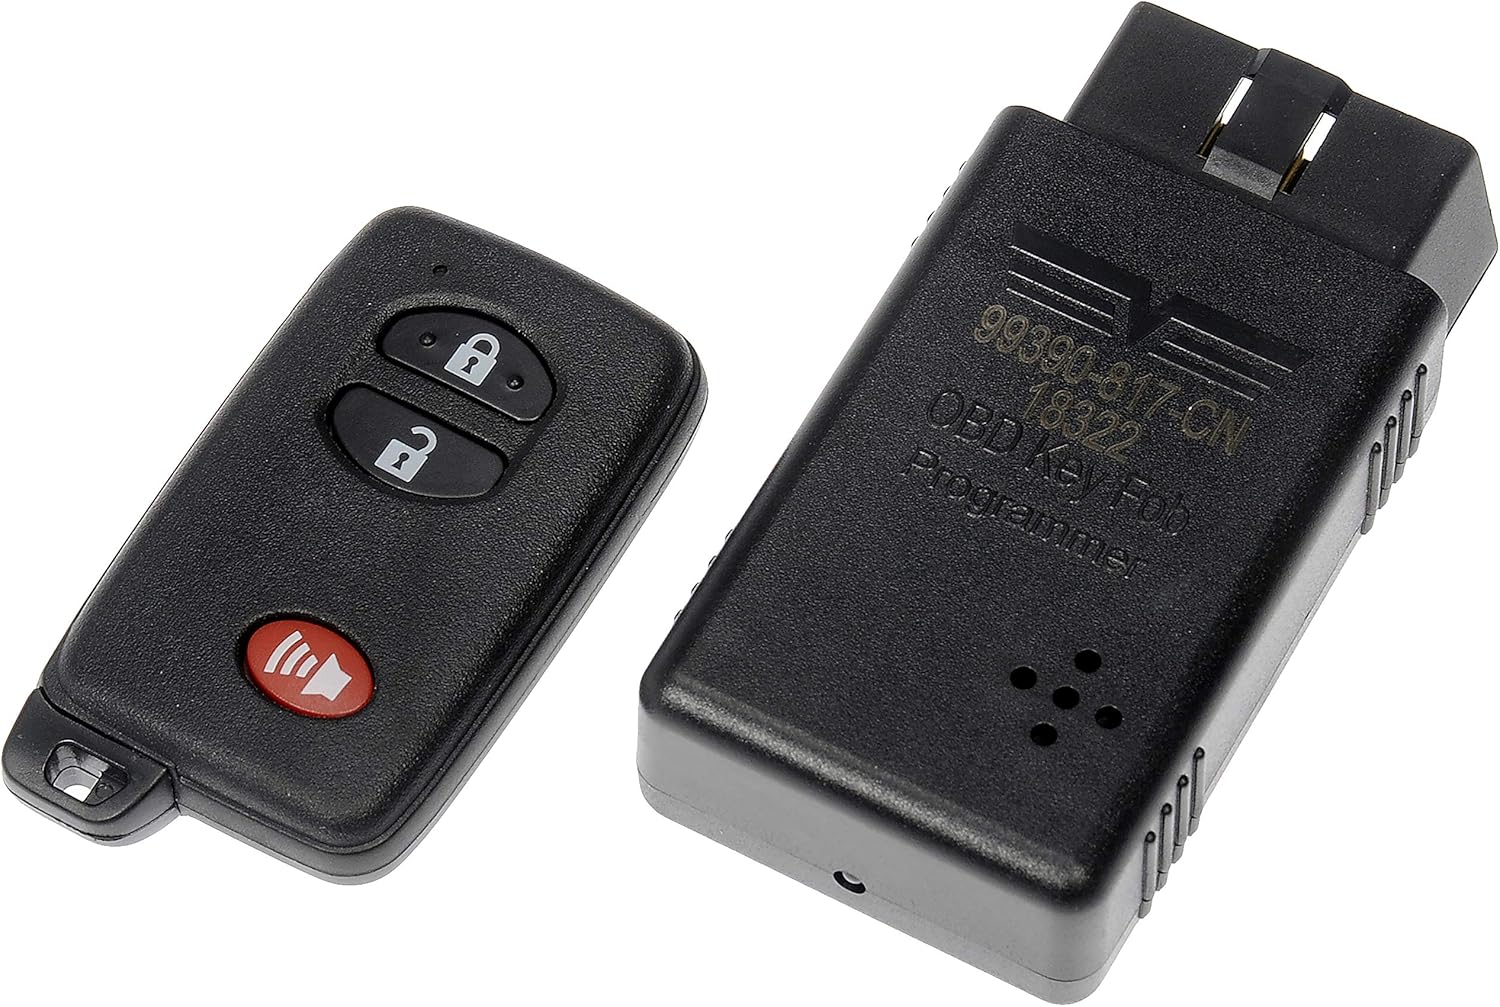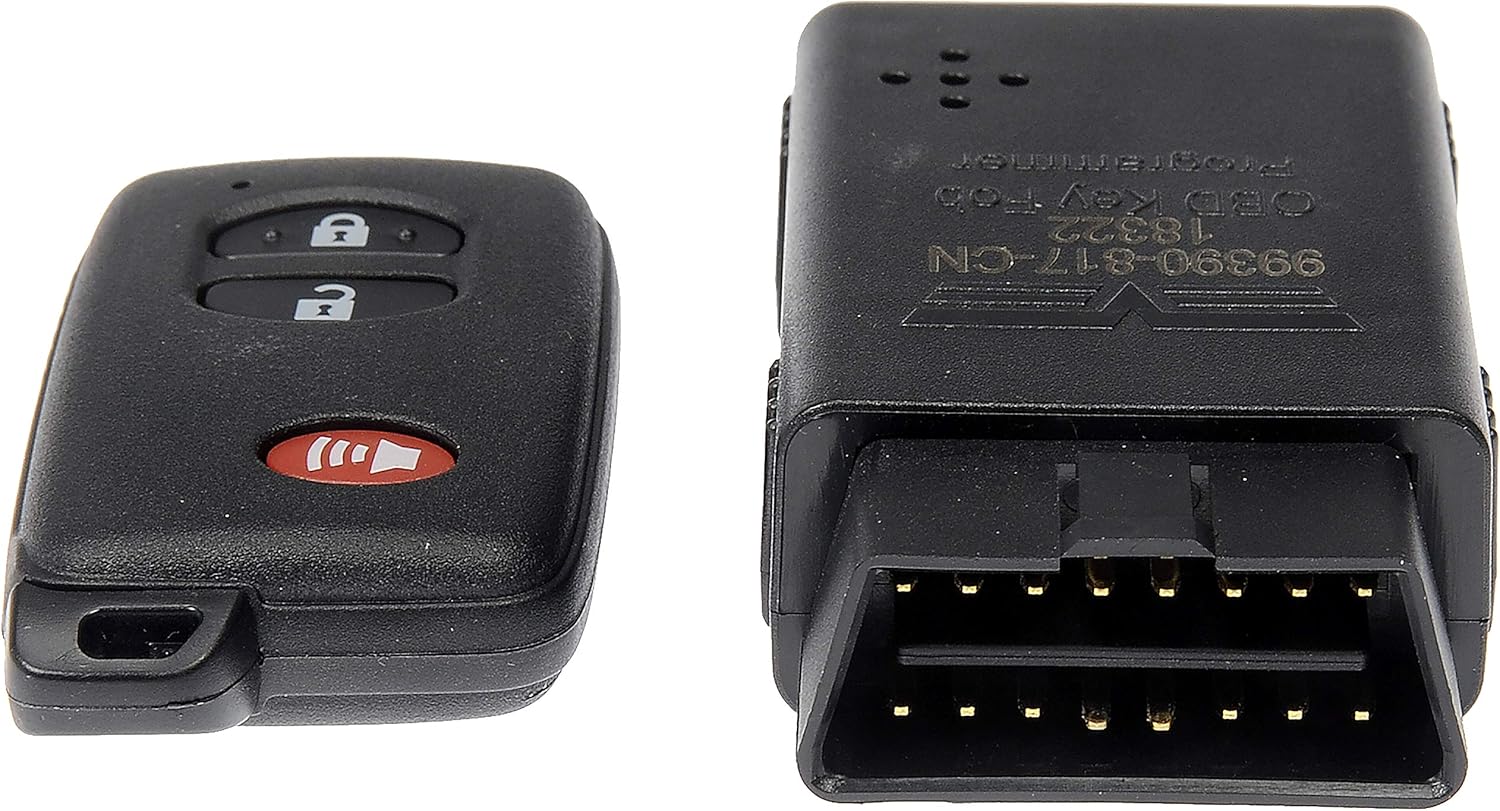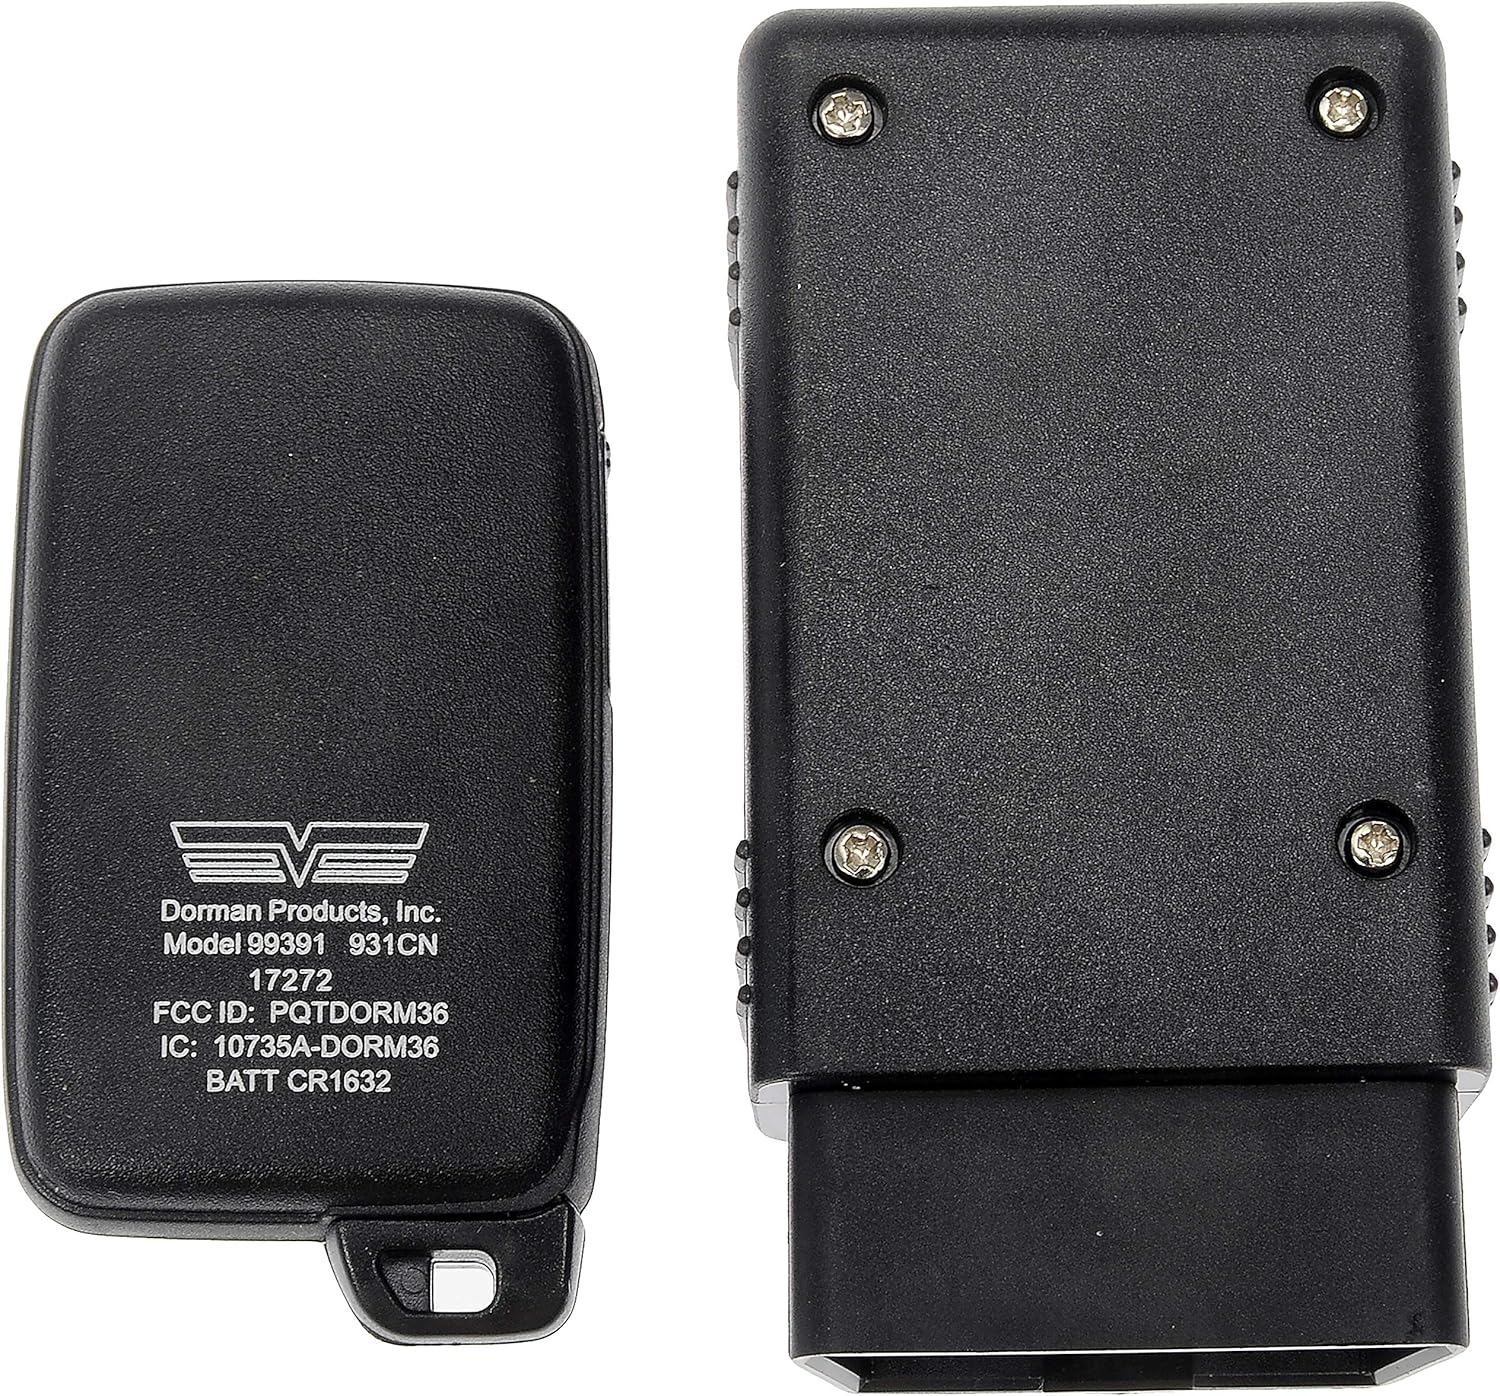
Dorman 99391 Keyless Entry Remote 3 Button Compatible with Select Toyota Models (OE FIX)
Category: Automotive
Need a new keyless remote? This fob is designed to look and function exactly like your original, and you don't need to pay for expensive programming at the car dealership. This Dorman OE FIX replacement includes a patented, DIY-friendly programming tool for simple replacement. Just plug it into the OBD II port in your dashboard, follow the included instructions, and you're good to go. Setup takes minutes, and you can rely on your new remote for years. This part is compatible with the following vehicles. Before purchasing, enter your vehicle trim in the garage tool to confirm fitment. [Toyota Avalon: 2007, 2008] - [Toyota Camry: 2007, 2008]
Features: Vehicle-specific replacement or spare - this keyless entry transmitter looks and functions like the original fob on certain vehicle years, makes, models and configurations | Do-it-yourself solution - includes a patented programmer that plugs into your OBD II port to setup your new fob in minutes, without expensive dealership programming | Matches features - this 3-button remote control features lock, unlock, and panic functions; includes blank key that can be cut to match your original | Important notes - you must have at least one of your original keys or fobs for programming process; only for use on vehicles that came originally equipped with keyless entry | Ensure fit - to make sure this part fits your exact vehicle, input your make, model and trim level into the garage tool